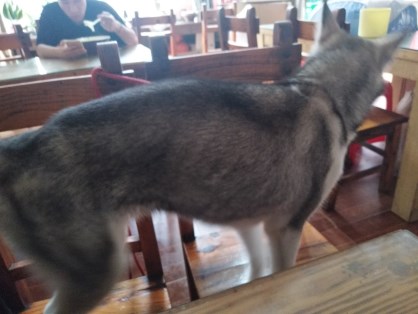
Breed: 1160-n000003-Siberian_husky